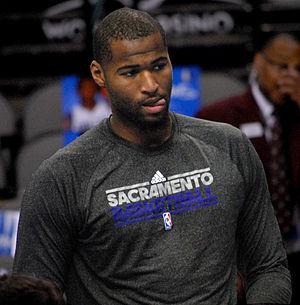
Les Kings de Sacramento sont une franchise de basket-ball de la National Basketball Association basée à Sacramento en Californie. La franchise a commencé avec les Seagrams de Rochester, en 1923. Ils se sont joints à la National Basketball League en 1945 sous le nom des Royals de Rochester. Ils ont ensuite intégré, avec trois autres équipes de la NBL, la Basketball Association of America, précurseur de la NBA, en 1948. L’équipe a ensuite déménagé à Cincinnati en 1957, devenant les Royals de Cincinnati. En 1972, l’équipe a déménagé de nouveau, cette fois à Kansas City dans le Missouri, et a été rebaptisé Kings de Kansas City-Omaha parce que la franchise a d’abord partagé ses matchs à domicile entre Kansas City et Omaha dans le Nebraska. En 1975, les Kings ont cessé de jouer à Omaha et sont simplement devenus les Kings de Kansas City. L’équipe a encore une fois échoué à trouver le succès dans son marché et a déménagé à Sacramento en 1985, où ils continuent à résider aujourd’hui.